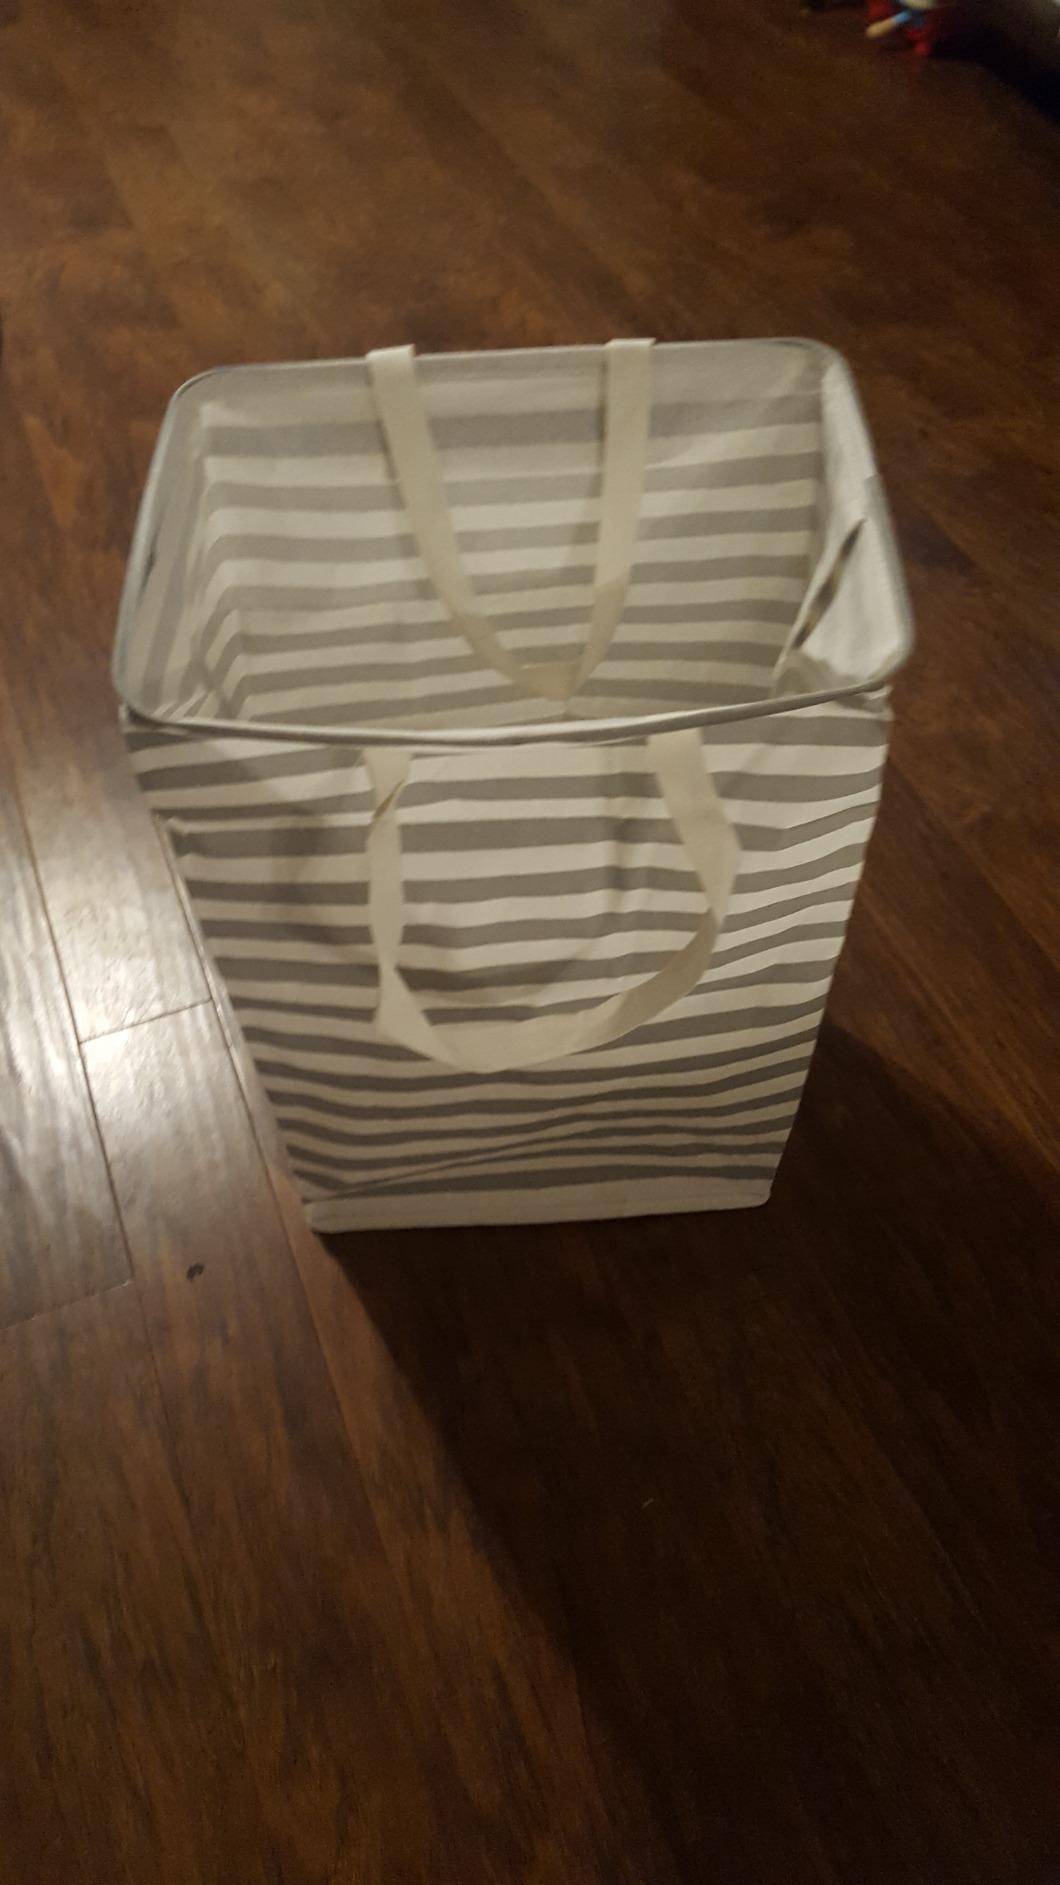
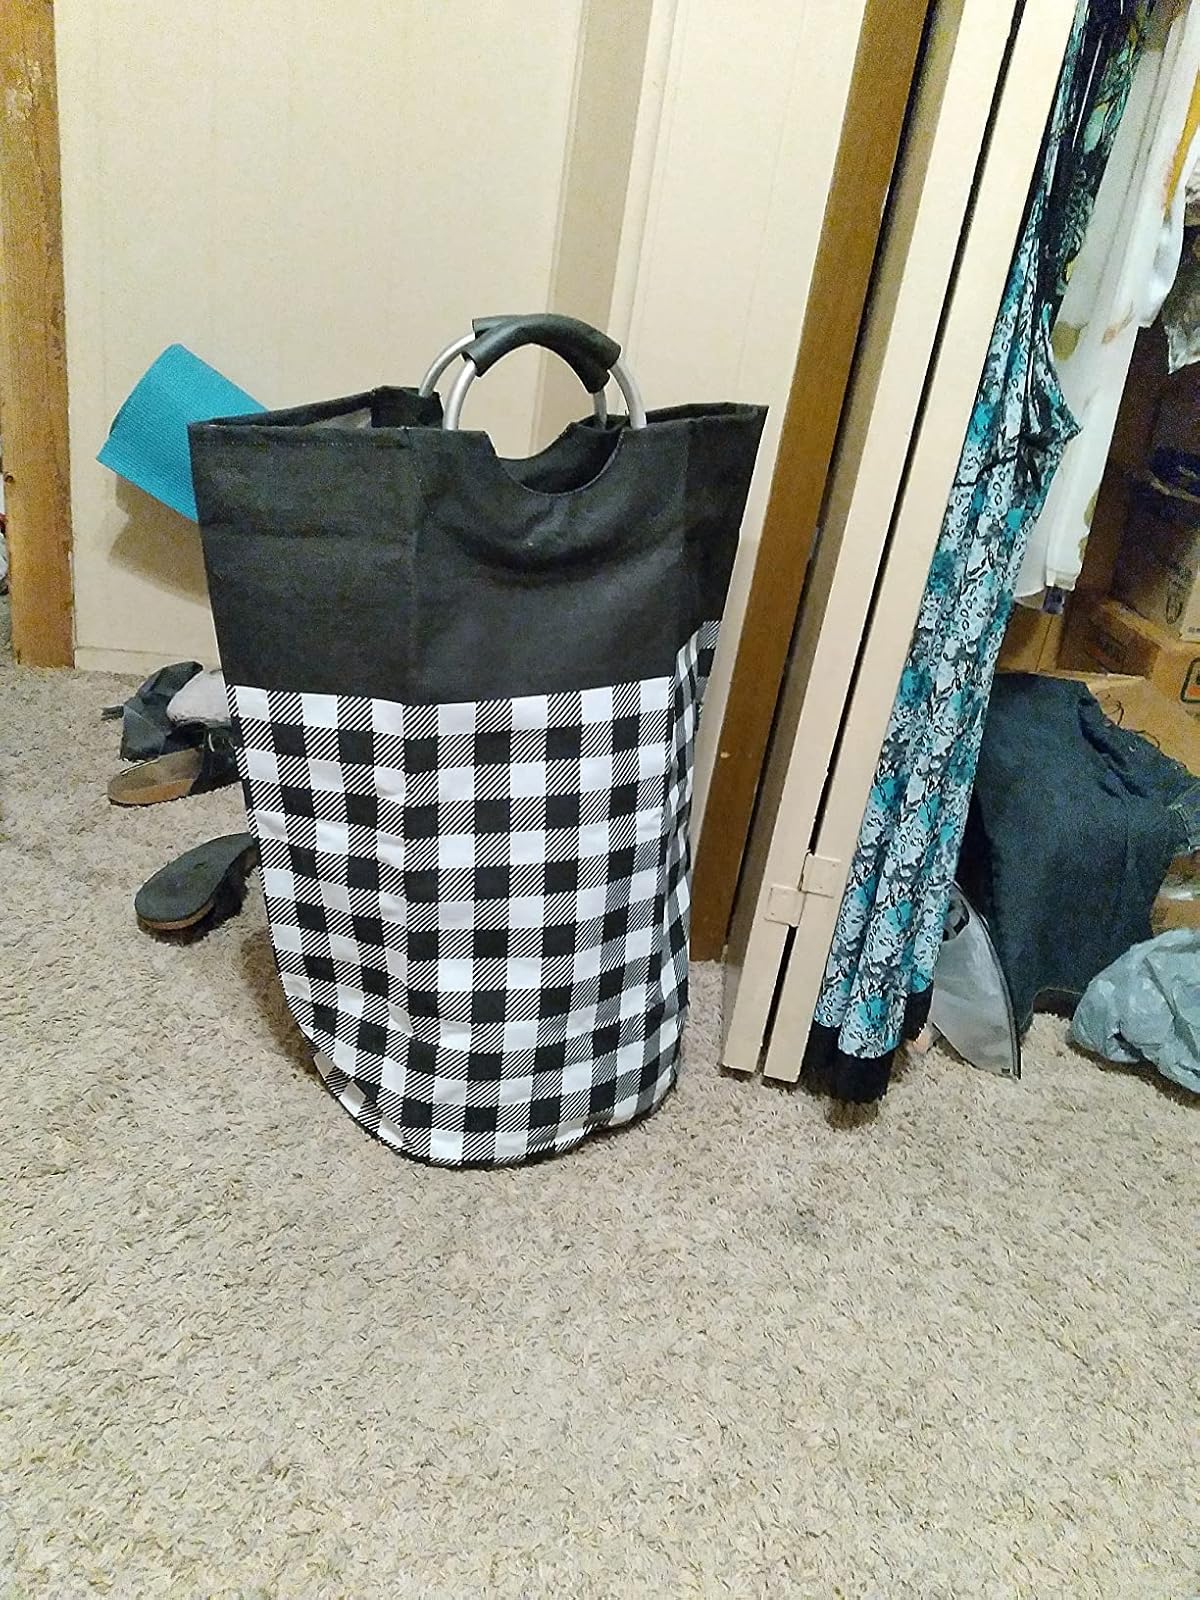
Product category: items_hamper
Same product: no